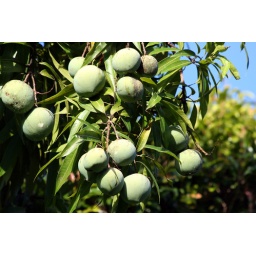
mango fruits growing in the trees